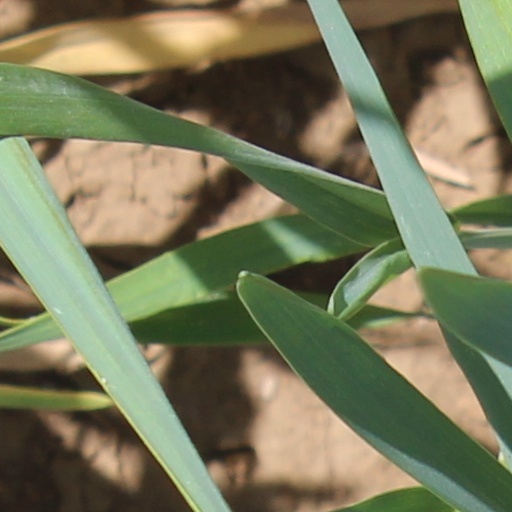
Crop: wheat